Nizan Guanaes

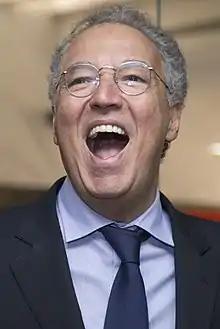
Nizan Guanaes, participated in the Global Citizen 2017 event, where the speaker was Barack Obama 44th President of the United States of America, in São Paulo (SP) - Brazil

Nizan Mansur de Carvalho Guanaes Gomes, UNESCO Goodwill Ambassador (born May 9, 1958 in Salvador) is a Brazilian businessman, philanthropist, and advertising executive.